Ōnin War

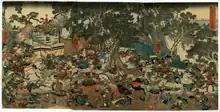
19th-century print by Utagawa Yoshitora depicting a battle

The , also known as the Upheaval of Ōnin and Ōnin-Bunmei war, was a civil war that lasted from 1467 to 1477, during the Muromachi period in Japan. "Ōnin" refers to the Japanese era during which the war started; the war ended during the Bunmei era. A dispute between a high official, Hosokawa Katsumoto, and a regional lord, Yamana Sōzen, escalated into a nationwide civil war involving the Ashikaga shogunate and a number of in many regions of Japan.